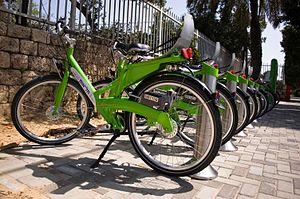
Tel-O-Fun est le service de vélos en libre-service de la ville de Tel Aviv-Jaffa. Il est mis en place par les services de la société privée du FSM. Le nom du service en hébreu est « Tel-Ofan », mélange entre le nom « Tel Aviv » et « ofan », qui signifie « roue » en hébreu. En anglais, le nom devient « Tel-O-Fun », où « fun » signifie « amusement ». Le principal objectif du service est de réduire la circulation des véhicules dans la ville. Le projet vise également à réduire la pollution de l'air, à créer une ambiance conviviale dans la ville, et à encourager l'activité physique.
Tel Aviv-Jaffa ou Tel-Aviv-Jaffa, souvent désignée simplement sous le nom de Tel Aviv ou Tel-Aviv, est une ville située sur la côte méditerranéenne au cœur de la métropole du Gush Dan en Israël. La ville moderne de Tel Aviv a été fondée en 1909 à l'époque ottomane dans les faubourgs de Jaffa, ville portuaire avec laquelle elle a fusionné en 1950.